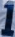
Number: 1